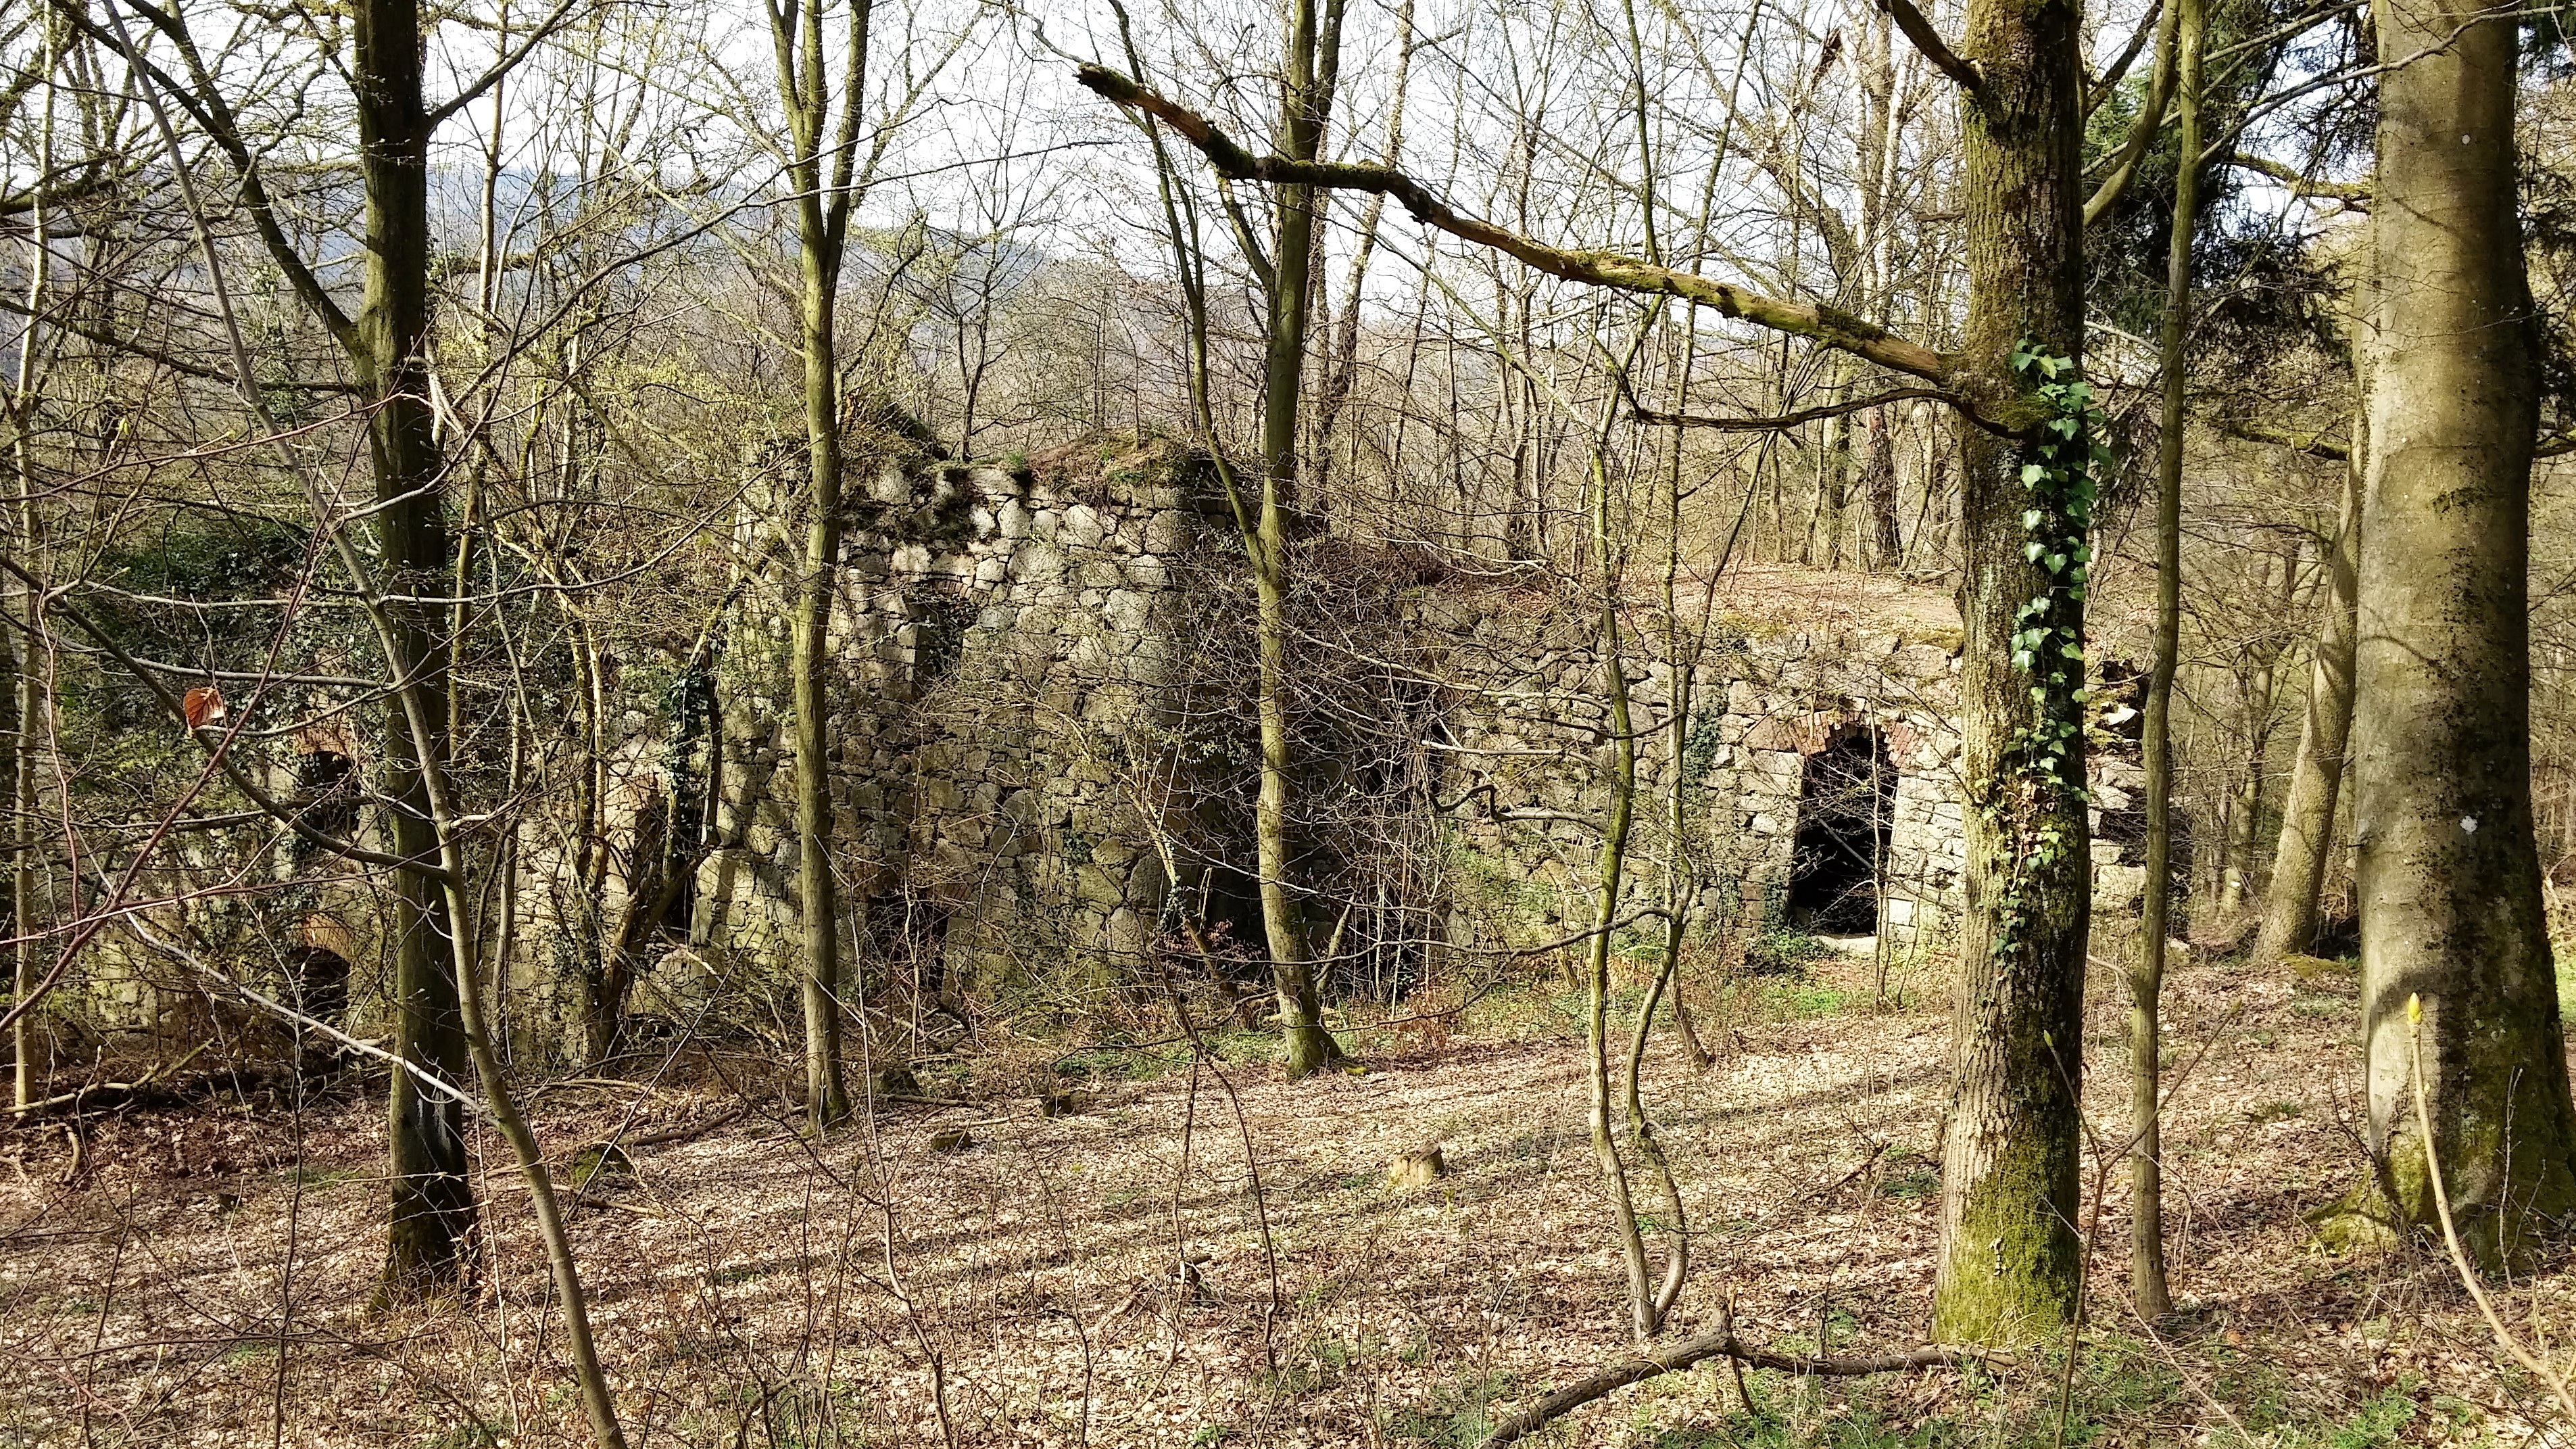
tree, nature, forest, wilderness, trail, old, wall, tower, autumn, castle, ruin, austria, fortress, towers, knight, wetland, woodland, habitat, middle ages, ecosystem, puchenau, p stlingberg, natural environment, woody plant